Saint-Petersburg University of the State Fire Service of the EMERCOM of Russia

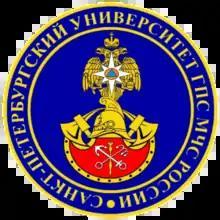
The institute logo.

The Saint-Petersburg University of the State Fire Service of the EMERCOM of Russia is a state institution dedicated to training specialists for the Russian Ministry of Emergency Situations. It is currently led by Internal Service Major General Bogdan Gavkalyuk.